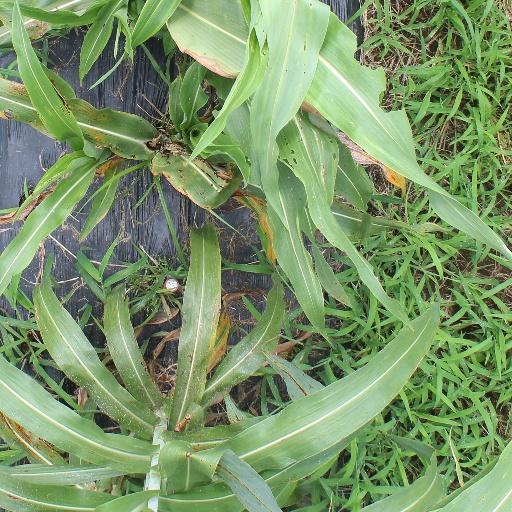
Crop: sorghum